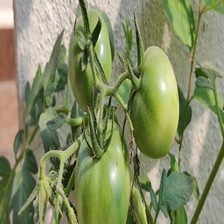
Label: tomato